Hubert Auriol

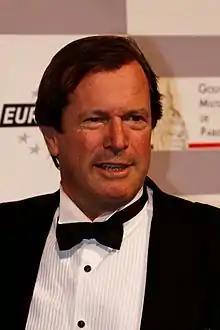

Hubert Auriol (7 June 1952 – 10 January 2021) was a French professional off-road motorcyclist and auto racer competing in rally raid events. After retiring as a competitor, he served as the director of The Paris-Dakar rally. Auriol is notable for being the first competitor to win the Dakar rally on motorcycles and in automobiles. In 2012, Auriol was named an FIM Legend for his motorcycling achievements.